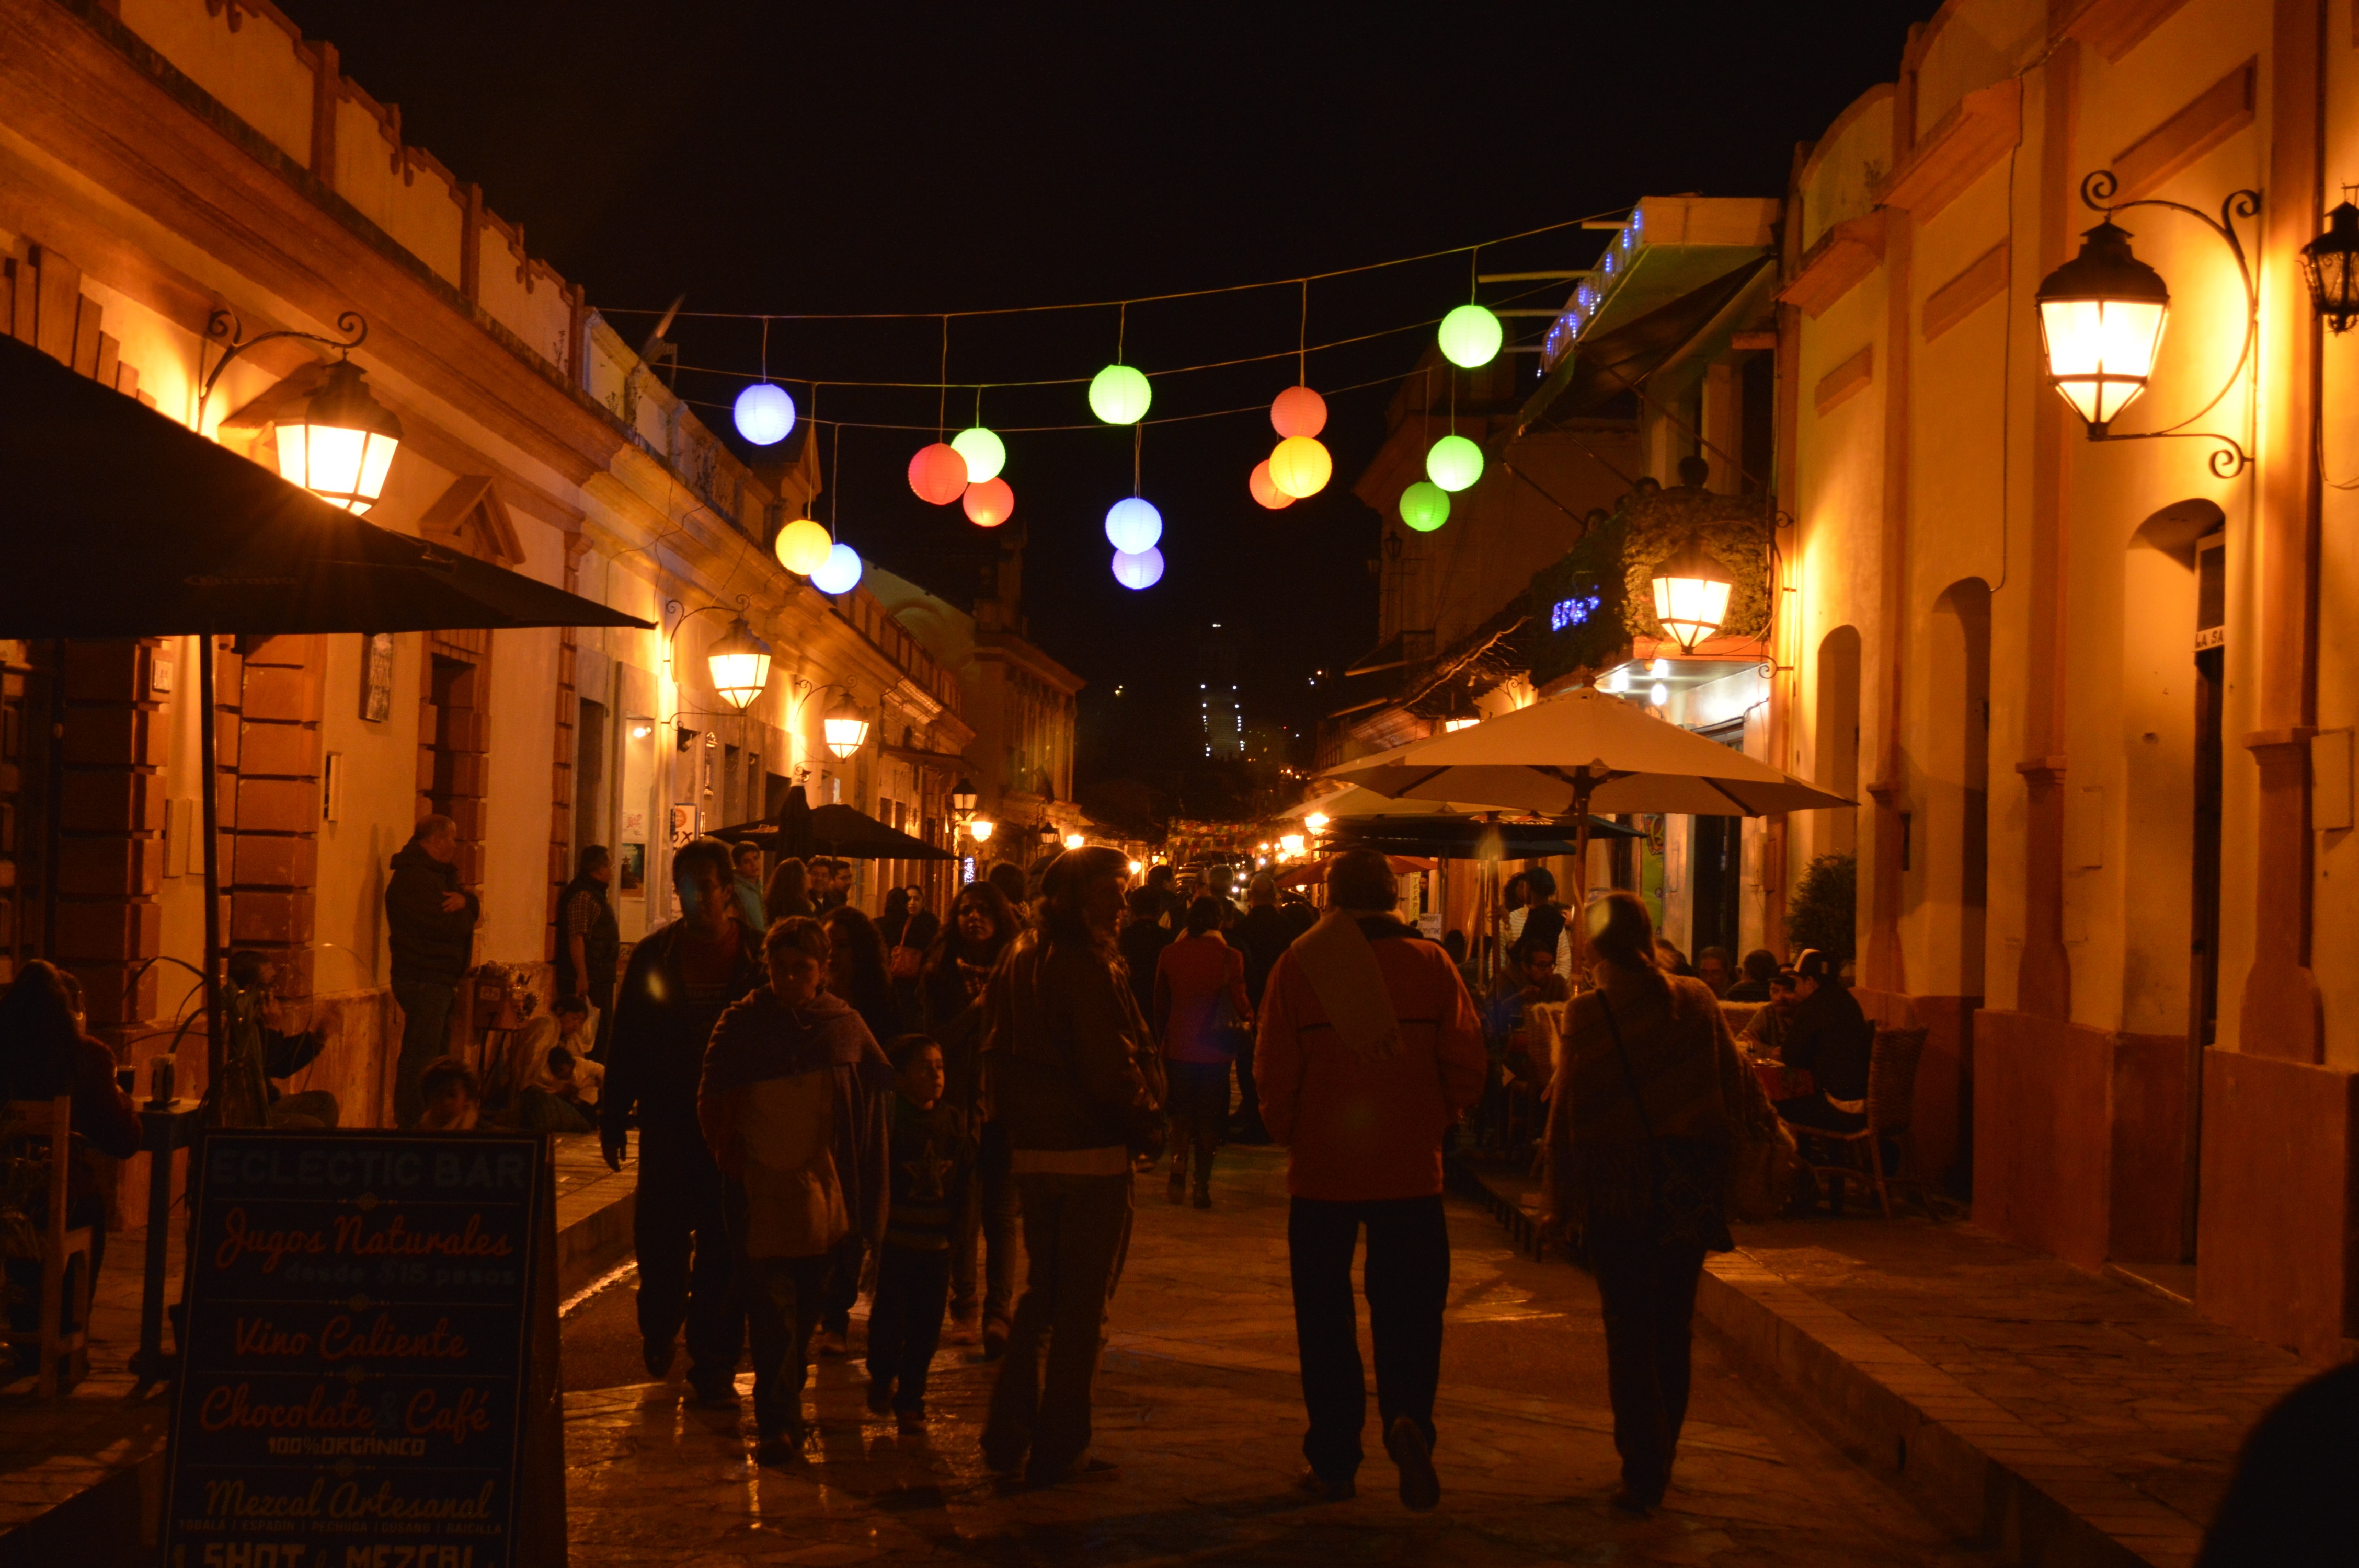
light, people, street, night, crowd, celebration, evening, lighting, festival, san cristobal